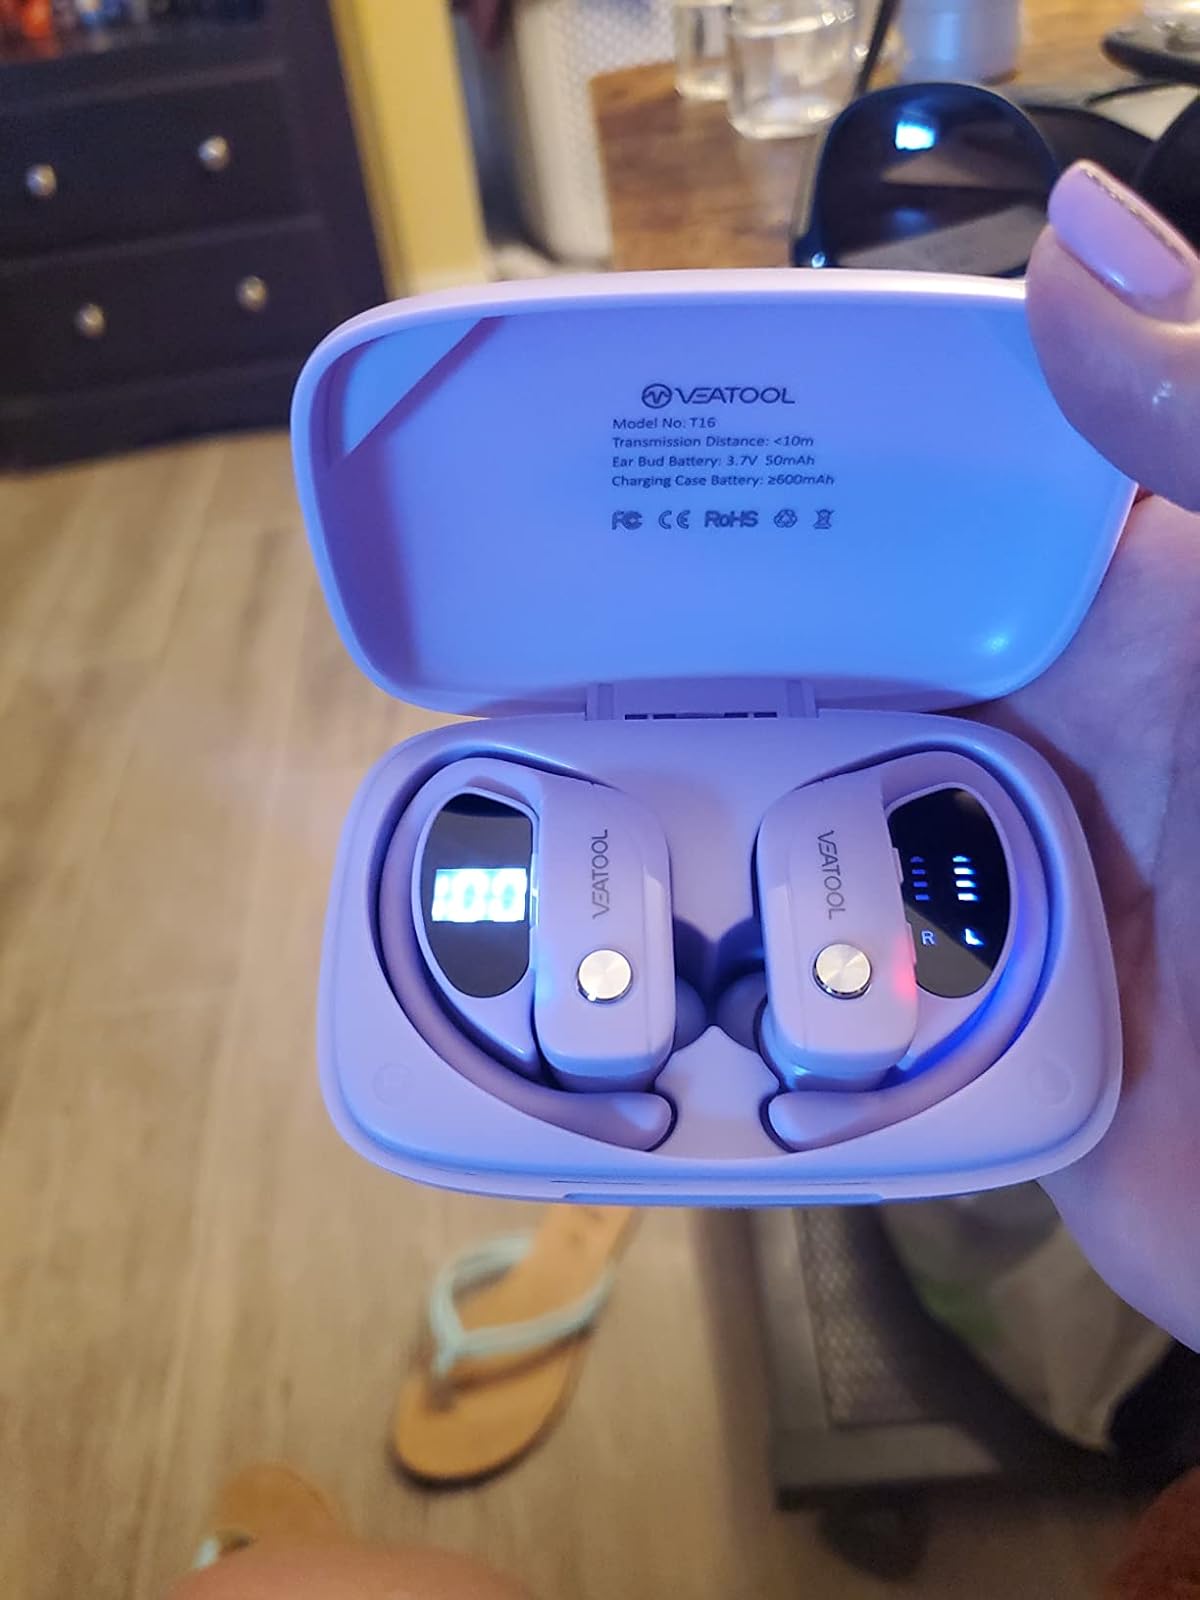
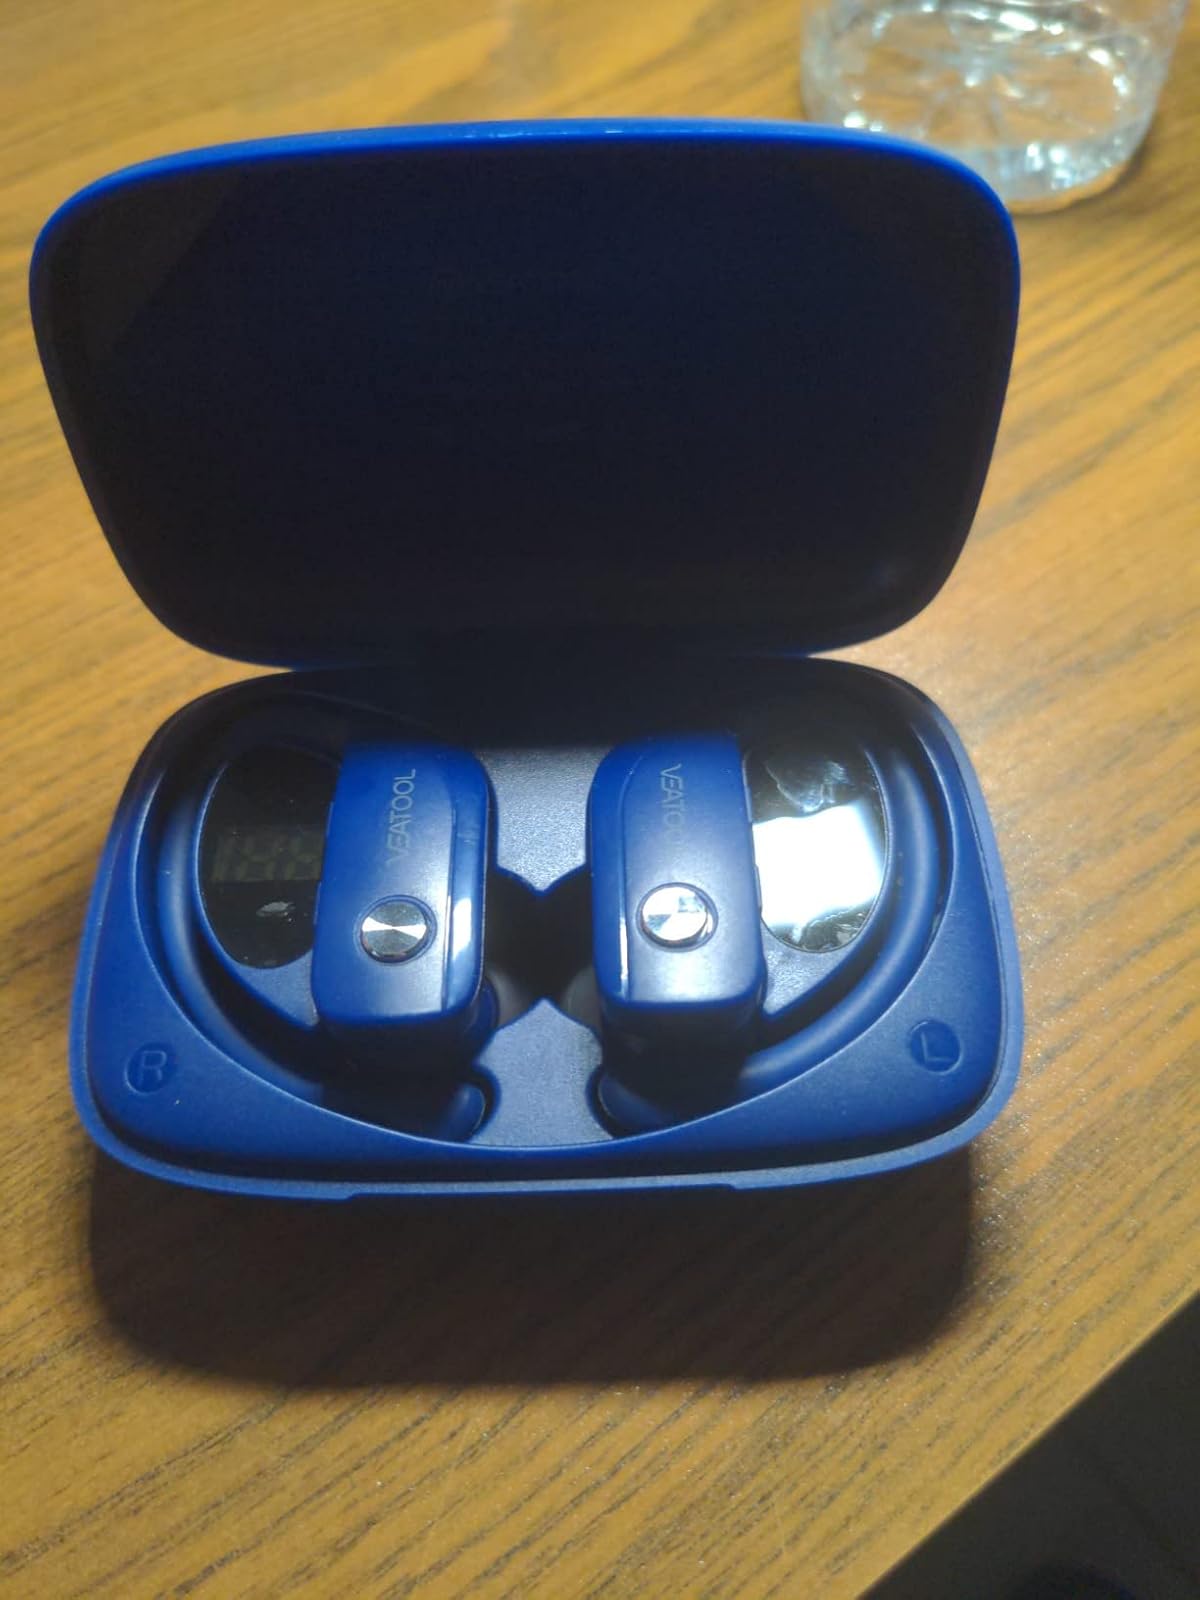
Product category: earbuds
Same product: no